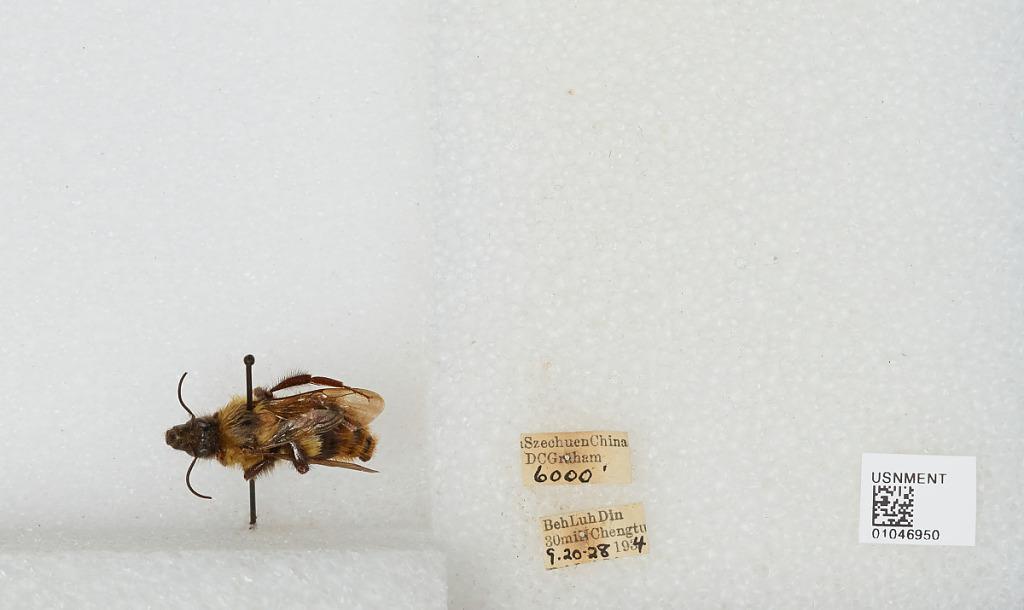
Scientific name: Bombus sp.
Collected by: D. Graham
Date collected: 1934-9-20
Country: China
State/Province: Sichuan
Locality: Behludin 30 miles north of Chengdu